Describe the emotion expressed in this image:  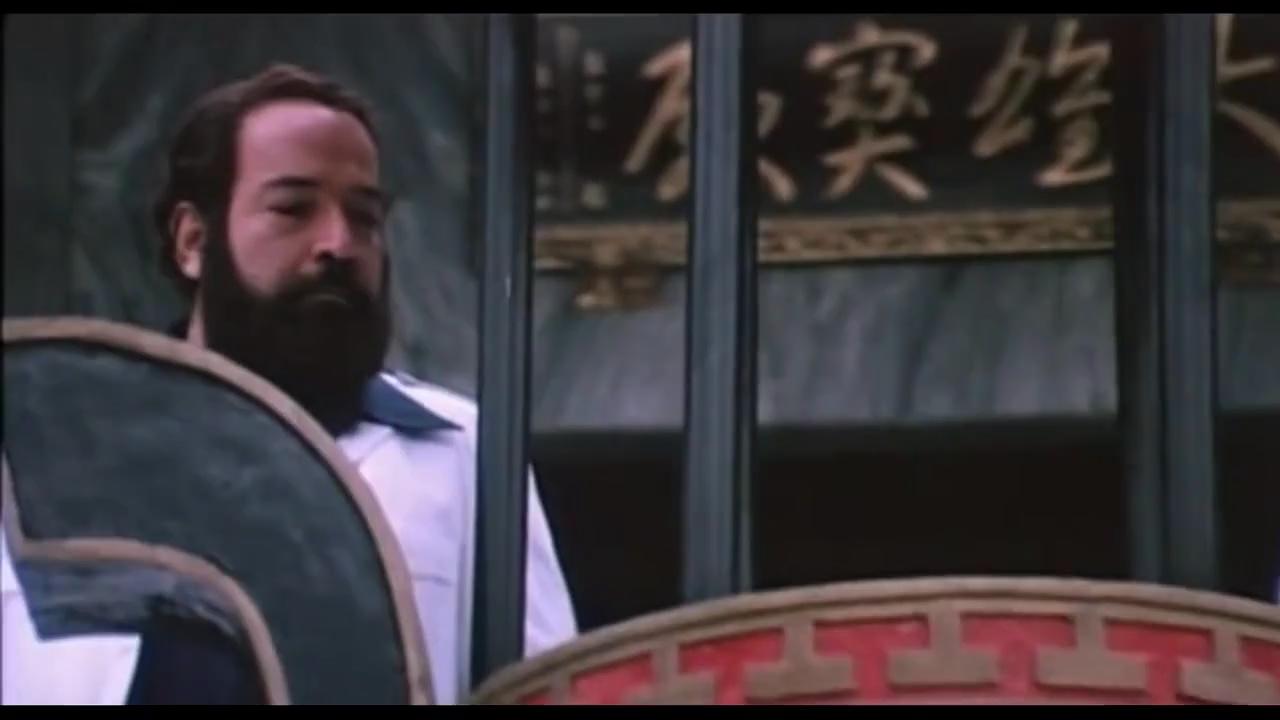
This person displays Suffering, valence and arousal with low intensity.